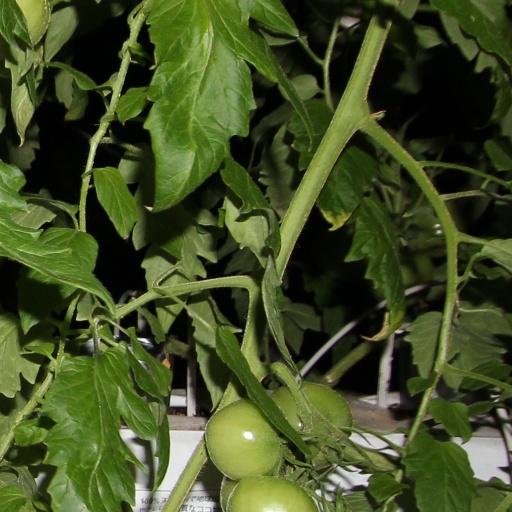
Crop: tomato